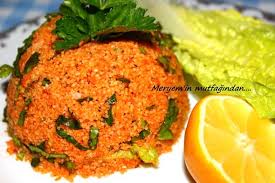
Yemek: kisir